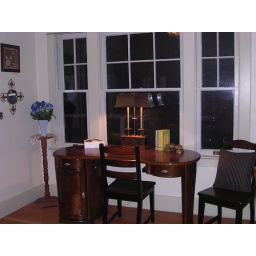
Writing desk by window (now has curtains)